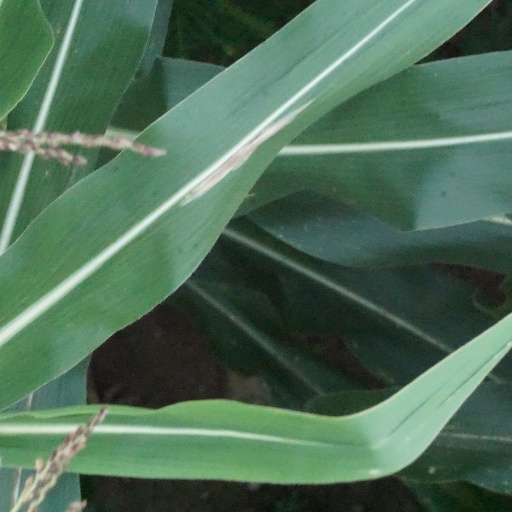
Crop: maize; corn